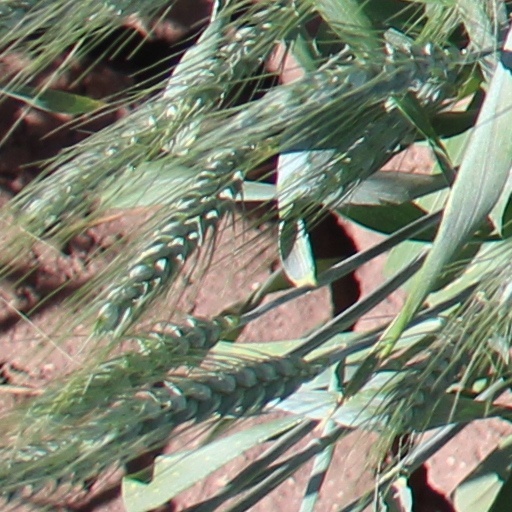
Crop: wheat